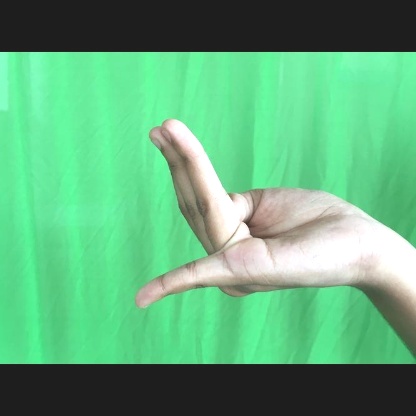
Mudra: Chaturam